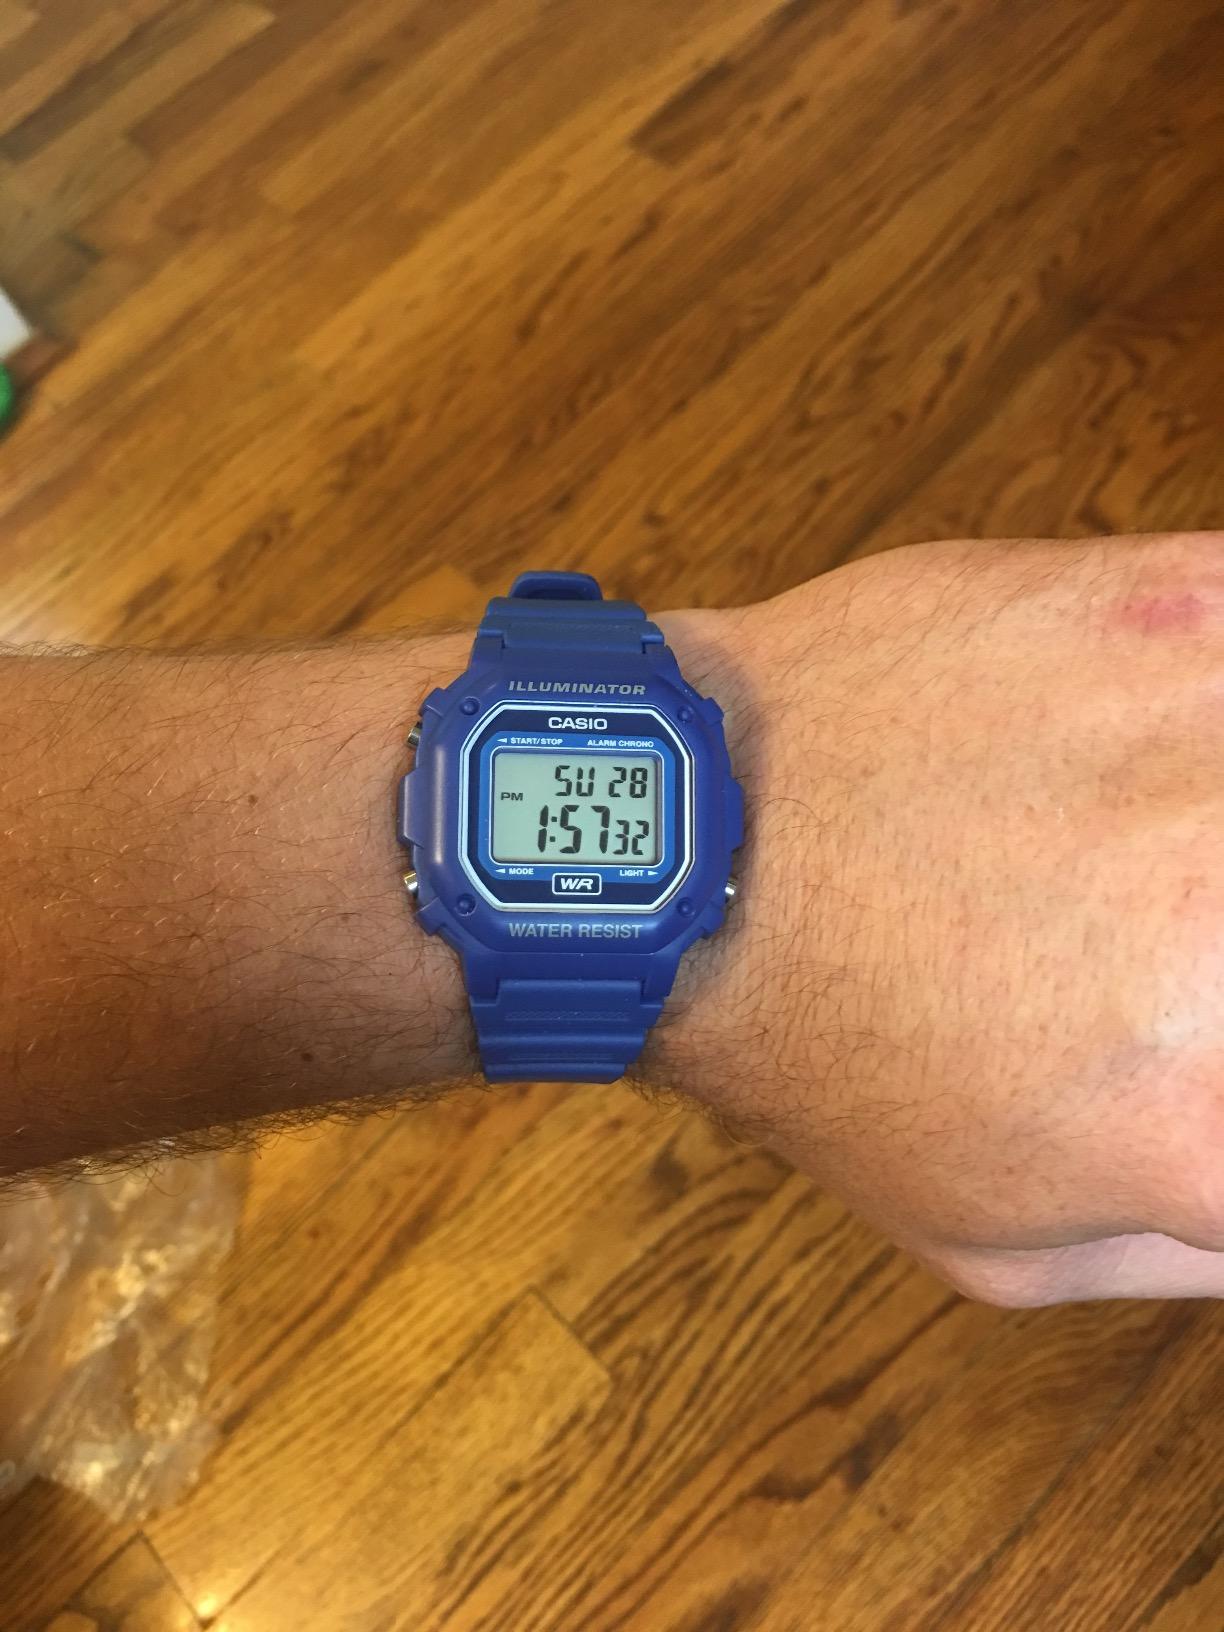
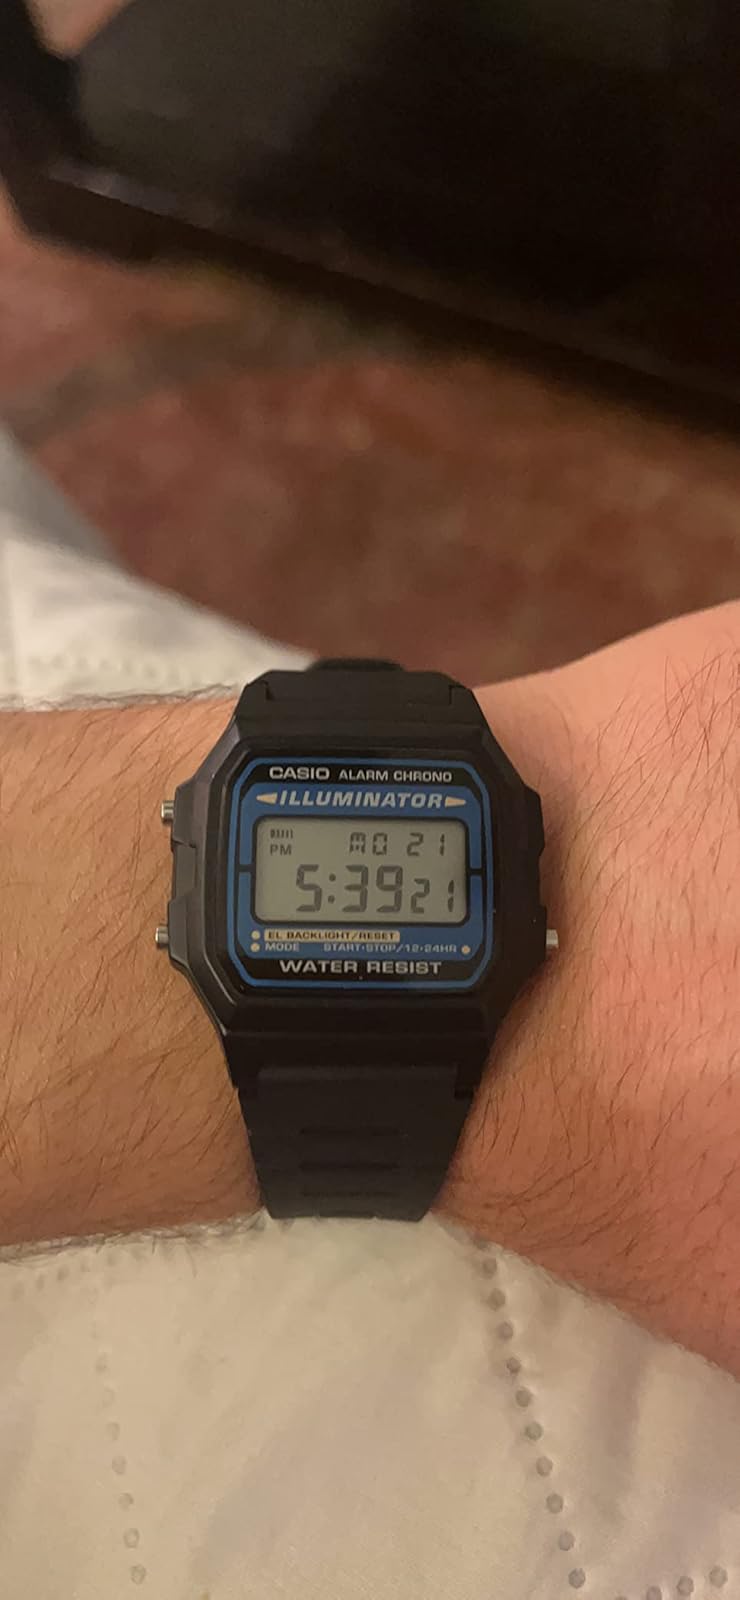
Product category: accessories_watch
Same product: no